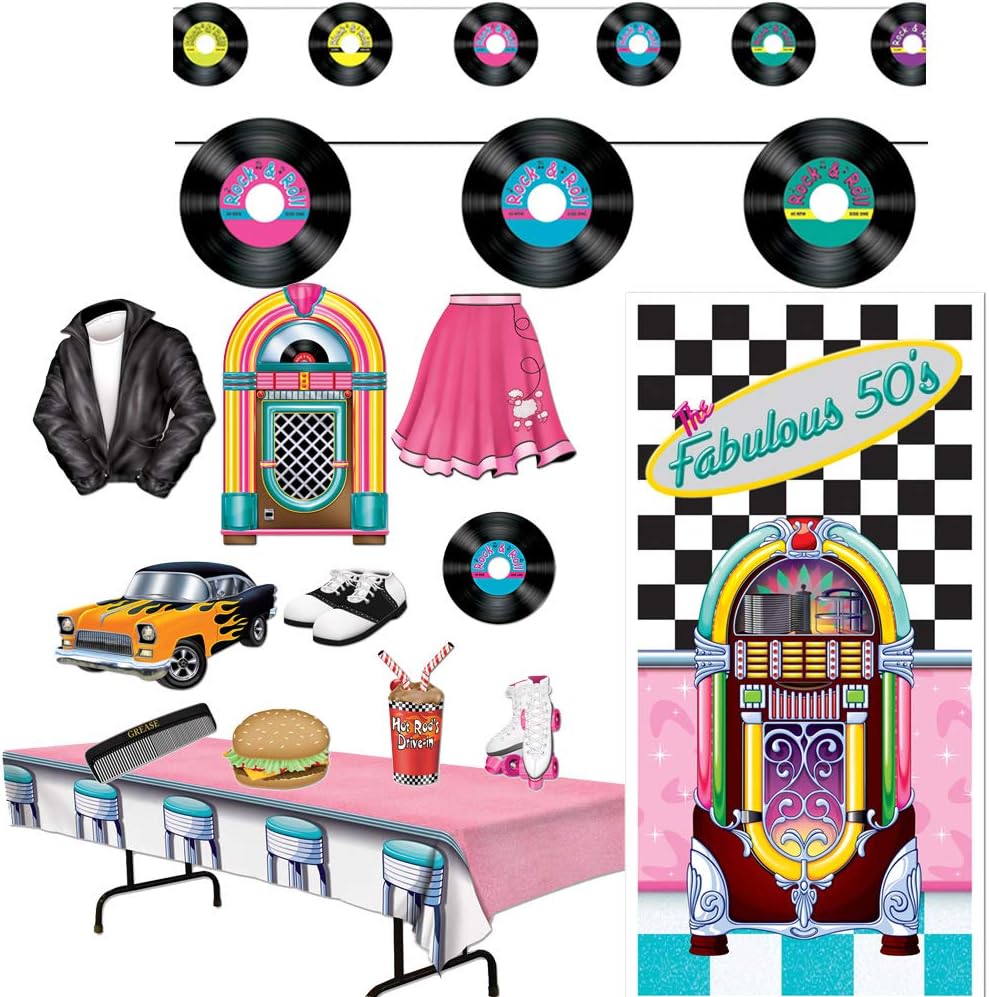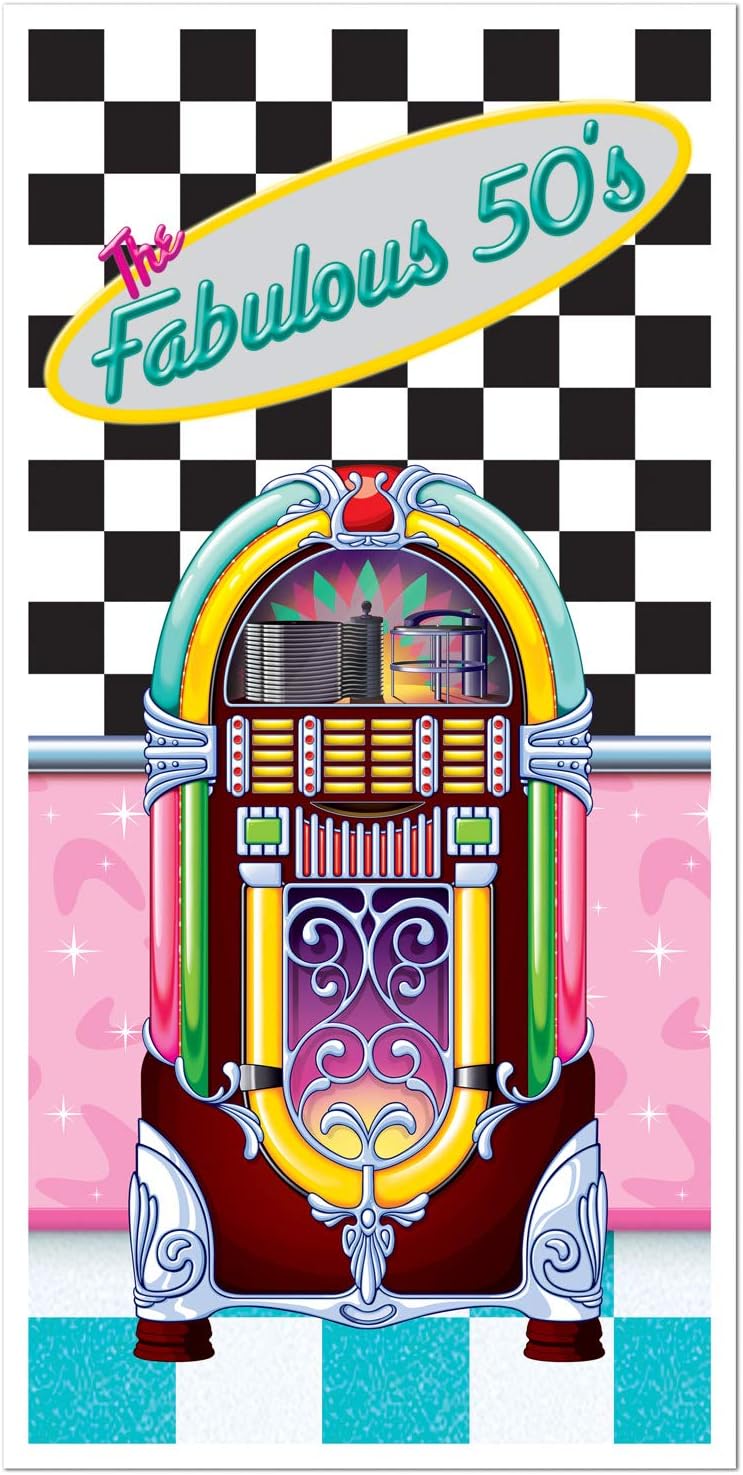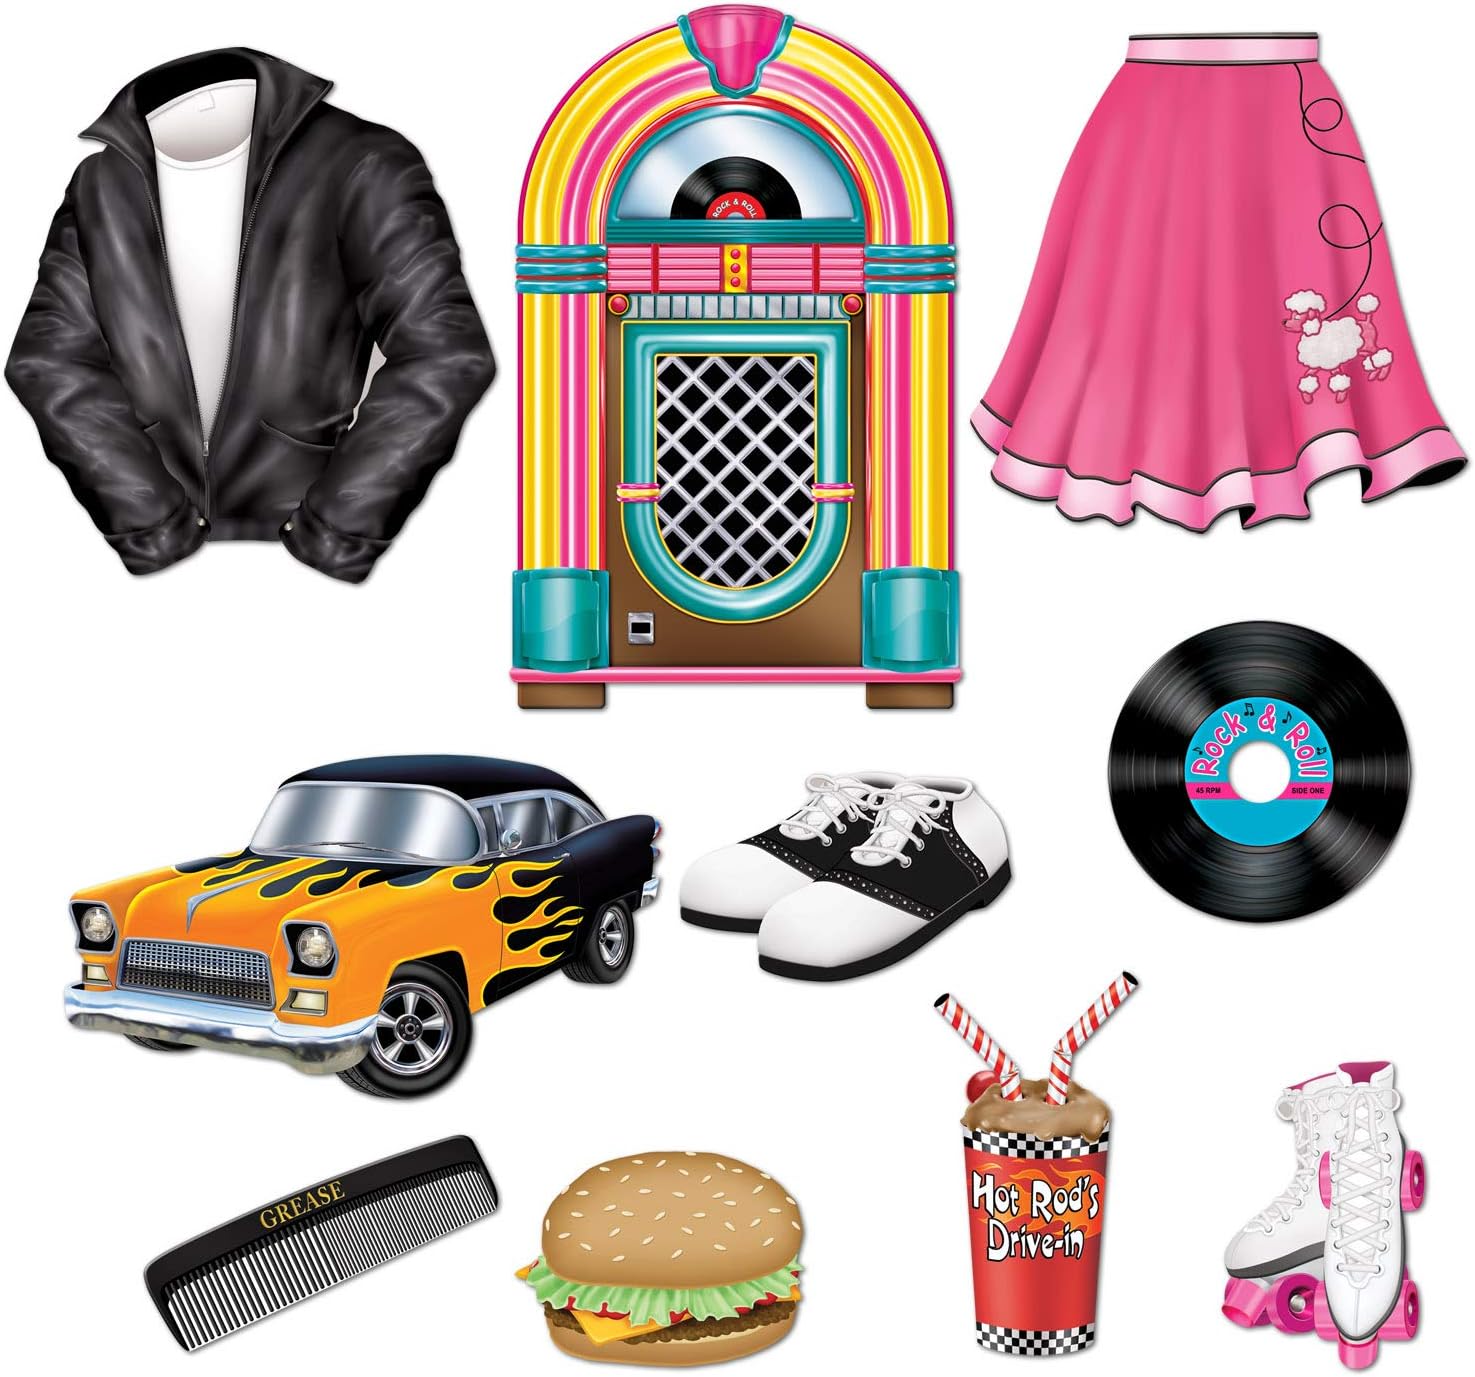
50's Oldies Theme Sock Hop Birthday Party Supplies Decorations Table Cover Cut Outs Door Cover Records Banner Sign Set Kit Bundle
Category: Amazon Home
50's Oldies Theme Sock Hop Birthday Party Supplies Decorations Table Cover Cut Outs Door Cover Records Banner Sign Set Kit Bundle - 50's Bundle Includes: Rock and Roll Record Albums Streamer 7 in x 8 ft, Door Cover (All Weather) - 30 in x 6ft, - 10 Piece Rock and Roll Theme Cutouts - Jukebox, Root Beer Float, Roller Skates, Hot Rod Old Fashioned Car, Poodle Skirt, Leather Jacket, Greaser Comb, Saddle Shoes, Hamburger
Features: 10 Piece Rock and Roll Theme Cutouts - Jukebox, Root Beer Float, Roller Skates, Hot Rod Old Fashioned Car, Poodle Skirt, Leather Jacket, Greaser Comb, Saddle Shoes, Hamburger | Door Cover (All Weather) - 30 in x 6ft | Rock and Roll Record Albums Streamer 7 in x 8 ft (Includes 12 ft cord) | Table Cover 54" x 108"